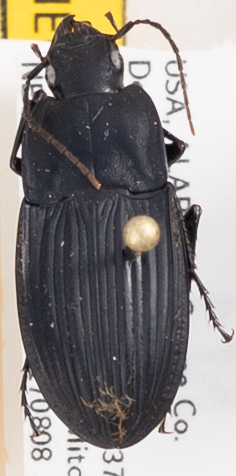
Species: Dicaelus furvus furvus
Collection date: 2017-08-08
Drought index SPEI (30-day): -0.39
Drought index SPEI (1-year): -0.17
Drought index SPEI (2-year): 0.03